John Struthers (anatomist)

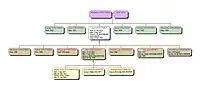
Family tree

Struthers' siblings included James Struthers MD (1821–1891), a doctor at Leith hospital for 42 years, and his youngest brother Alexander Struthers MB who died at Scutari Hospital in Istanbul during the Crimean War.